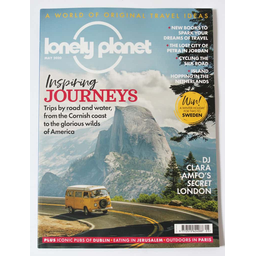
Label: paper